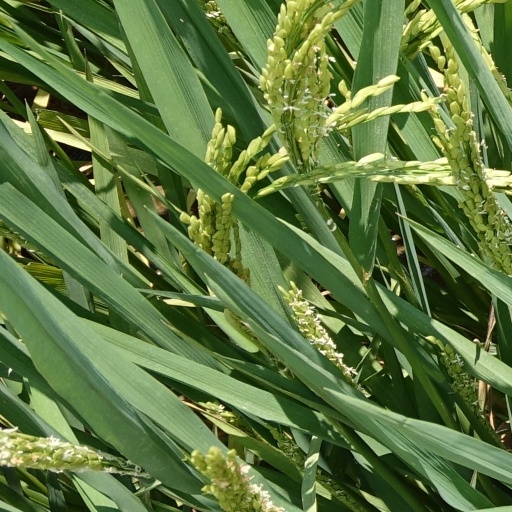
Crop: rice